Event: Nepal Earthquake
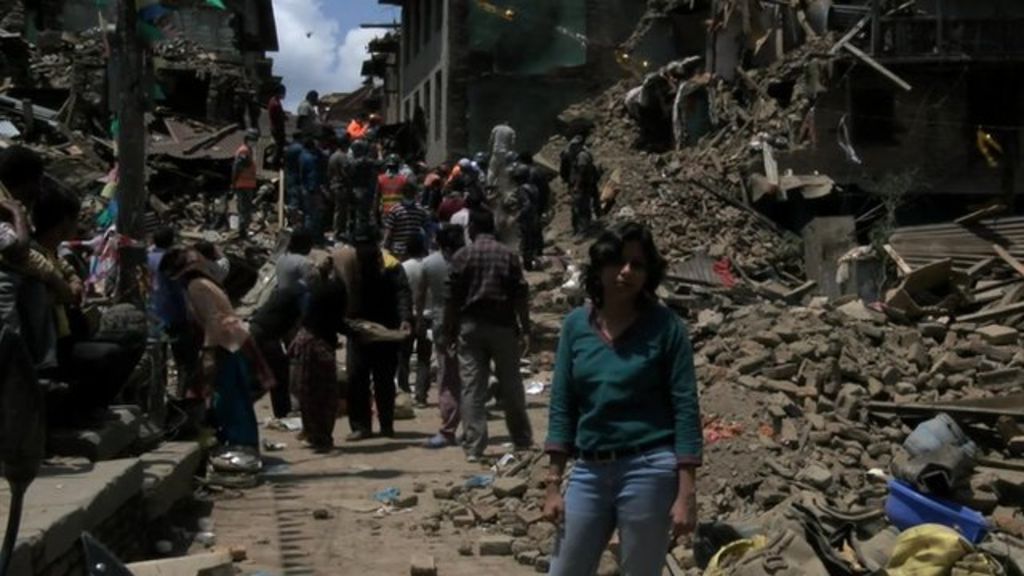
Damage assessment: damage